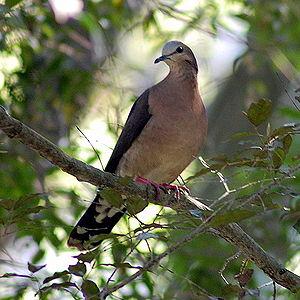
La Colombe à front gris est une espèce d’oiseaux appartenant à la famille des Columbidae. Cet oiseau vit en Amérique du Sud.